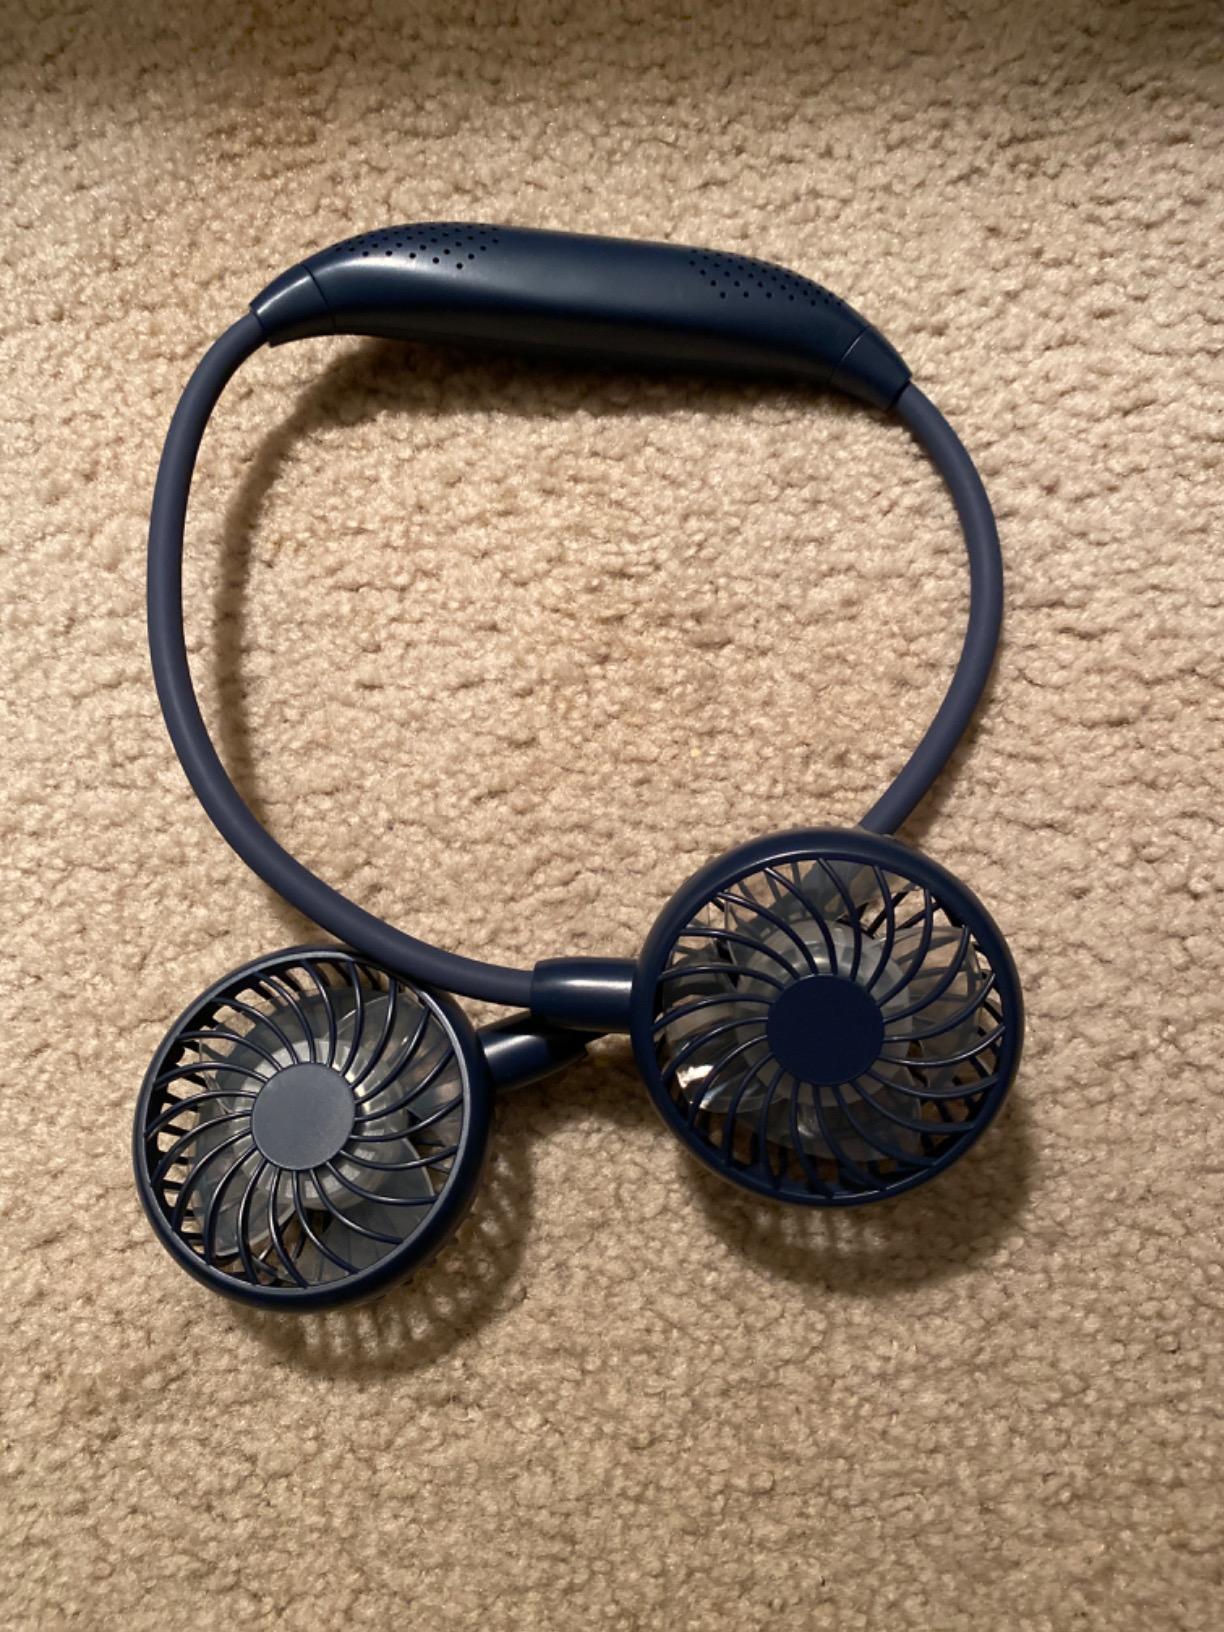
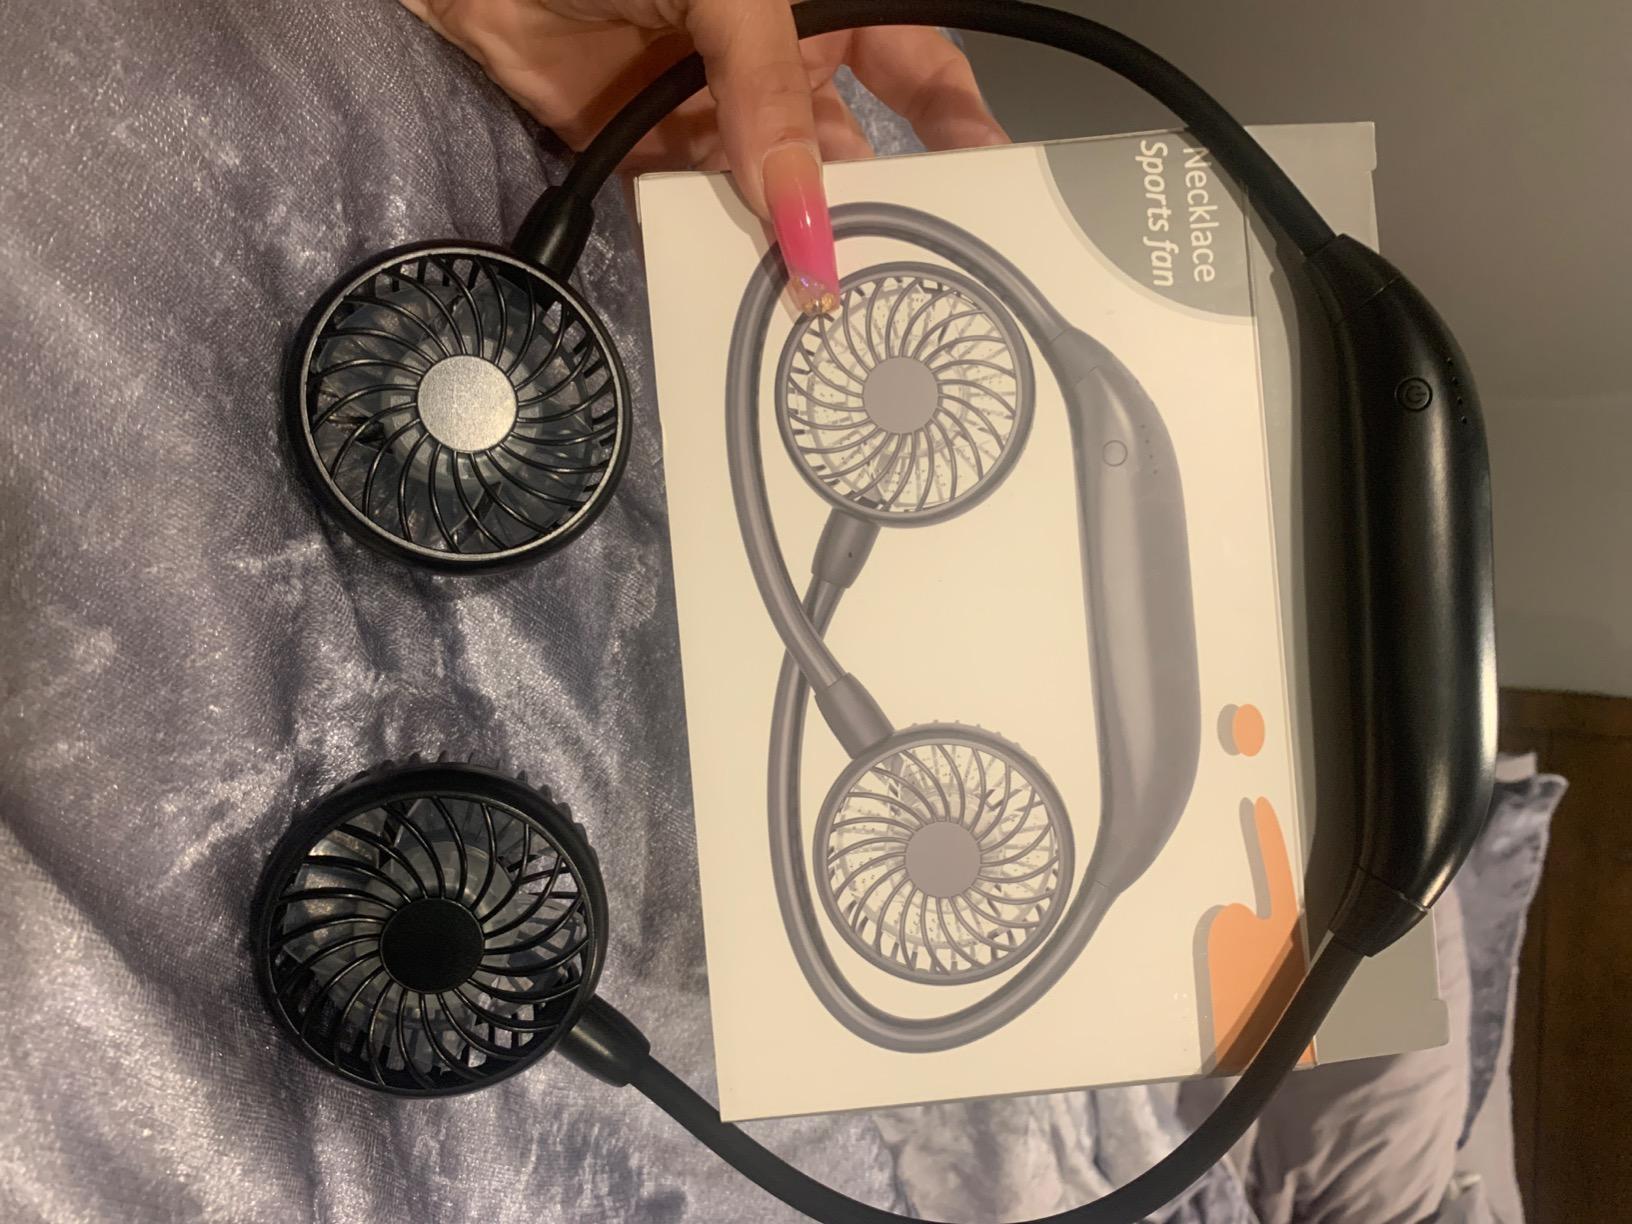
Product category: fan
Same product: no